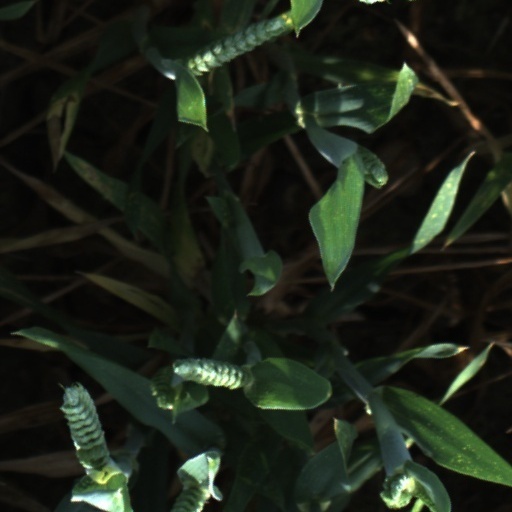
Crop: wheat